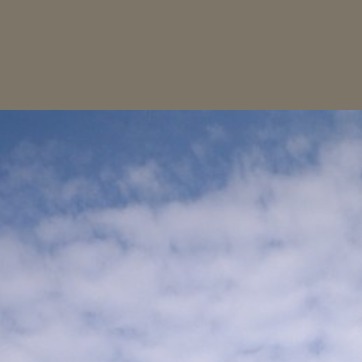
Material: sky